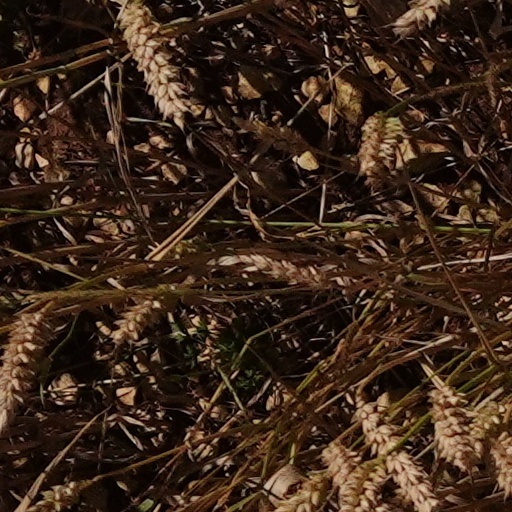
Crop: wheat